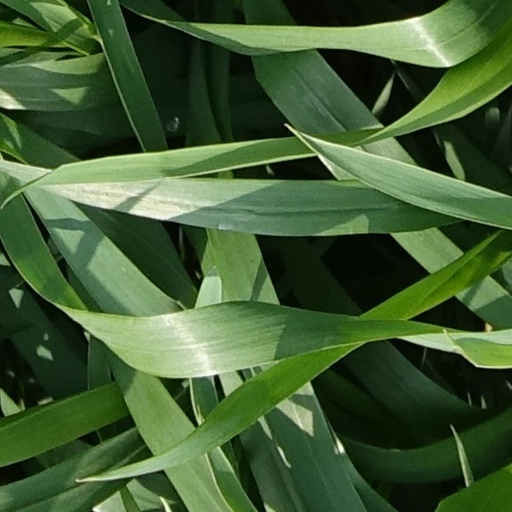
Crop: wheat